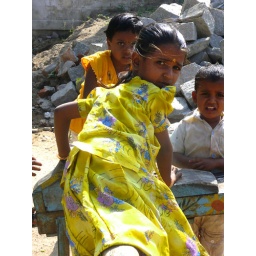
girl in yellow dress